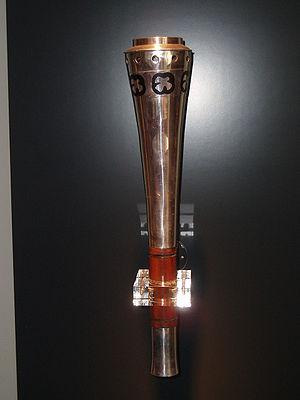
La flamme olympique, appelée aussi torche olympique ou flambeau olympique bien que le Comité international olympique fasse une distinction entre ces termes, est un symbole de l'idéal olympique. Elle fait partie du cérémonial des Jeux olympiques : allumage puis relais de la flamme olympique, le dernier relayeur faisant le tour du stade avant de rejoindre une vasque qu'il embrase grâce à sa torche.